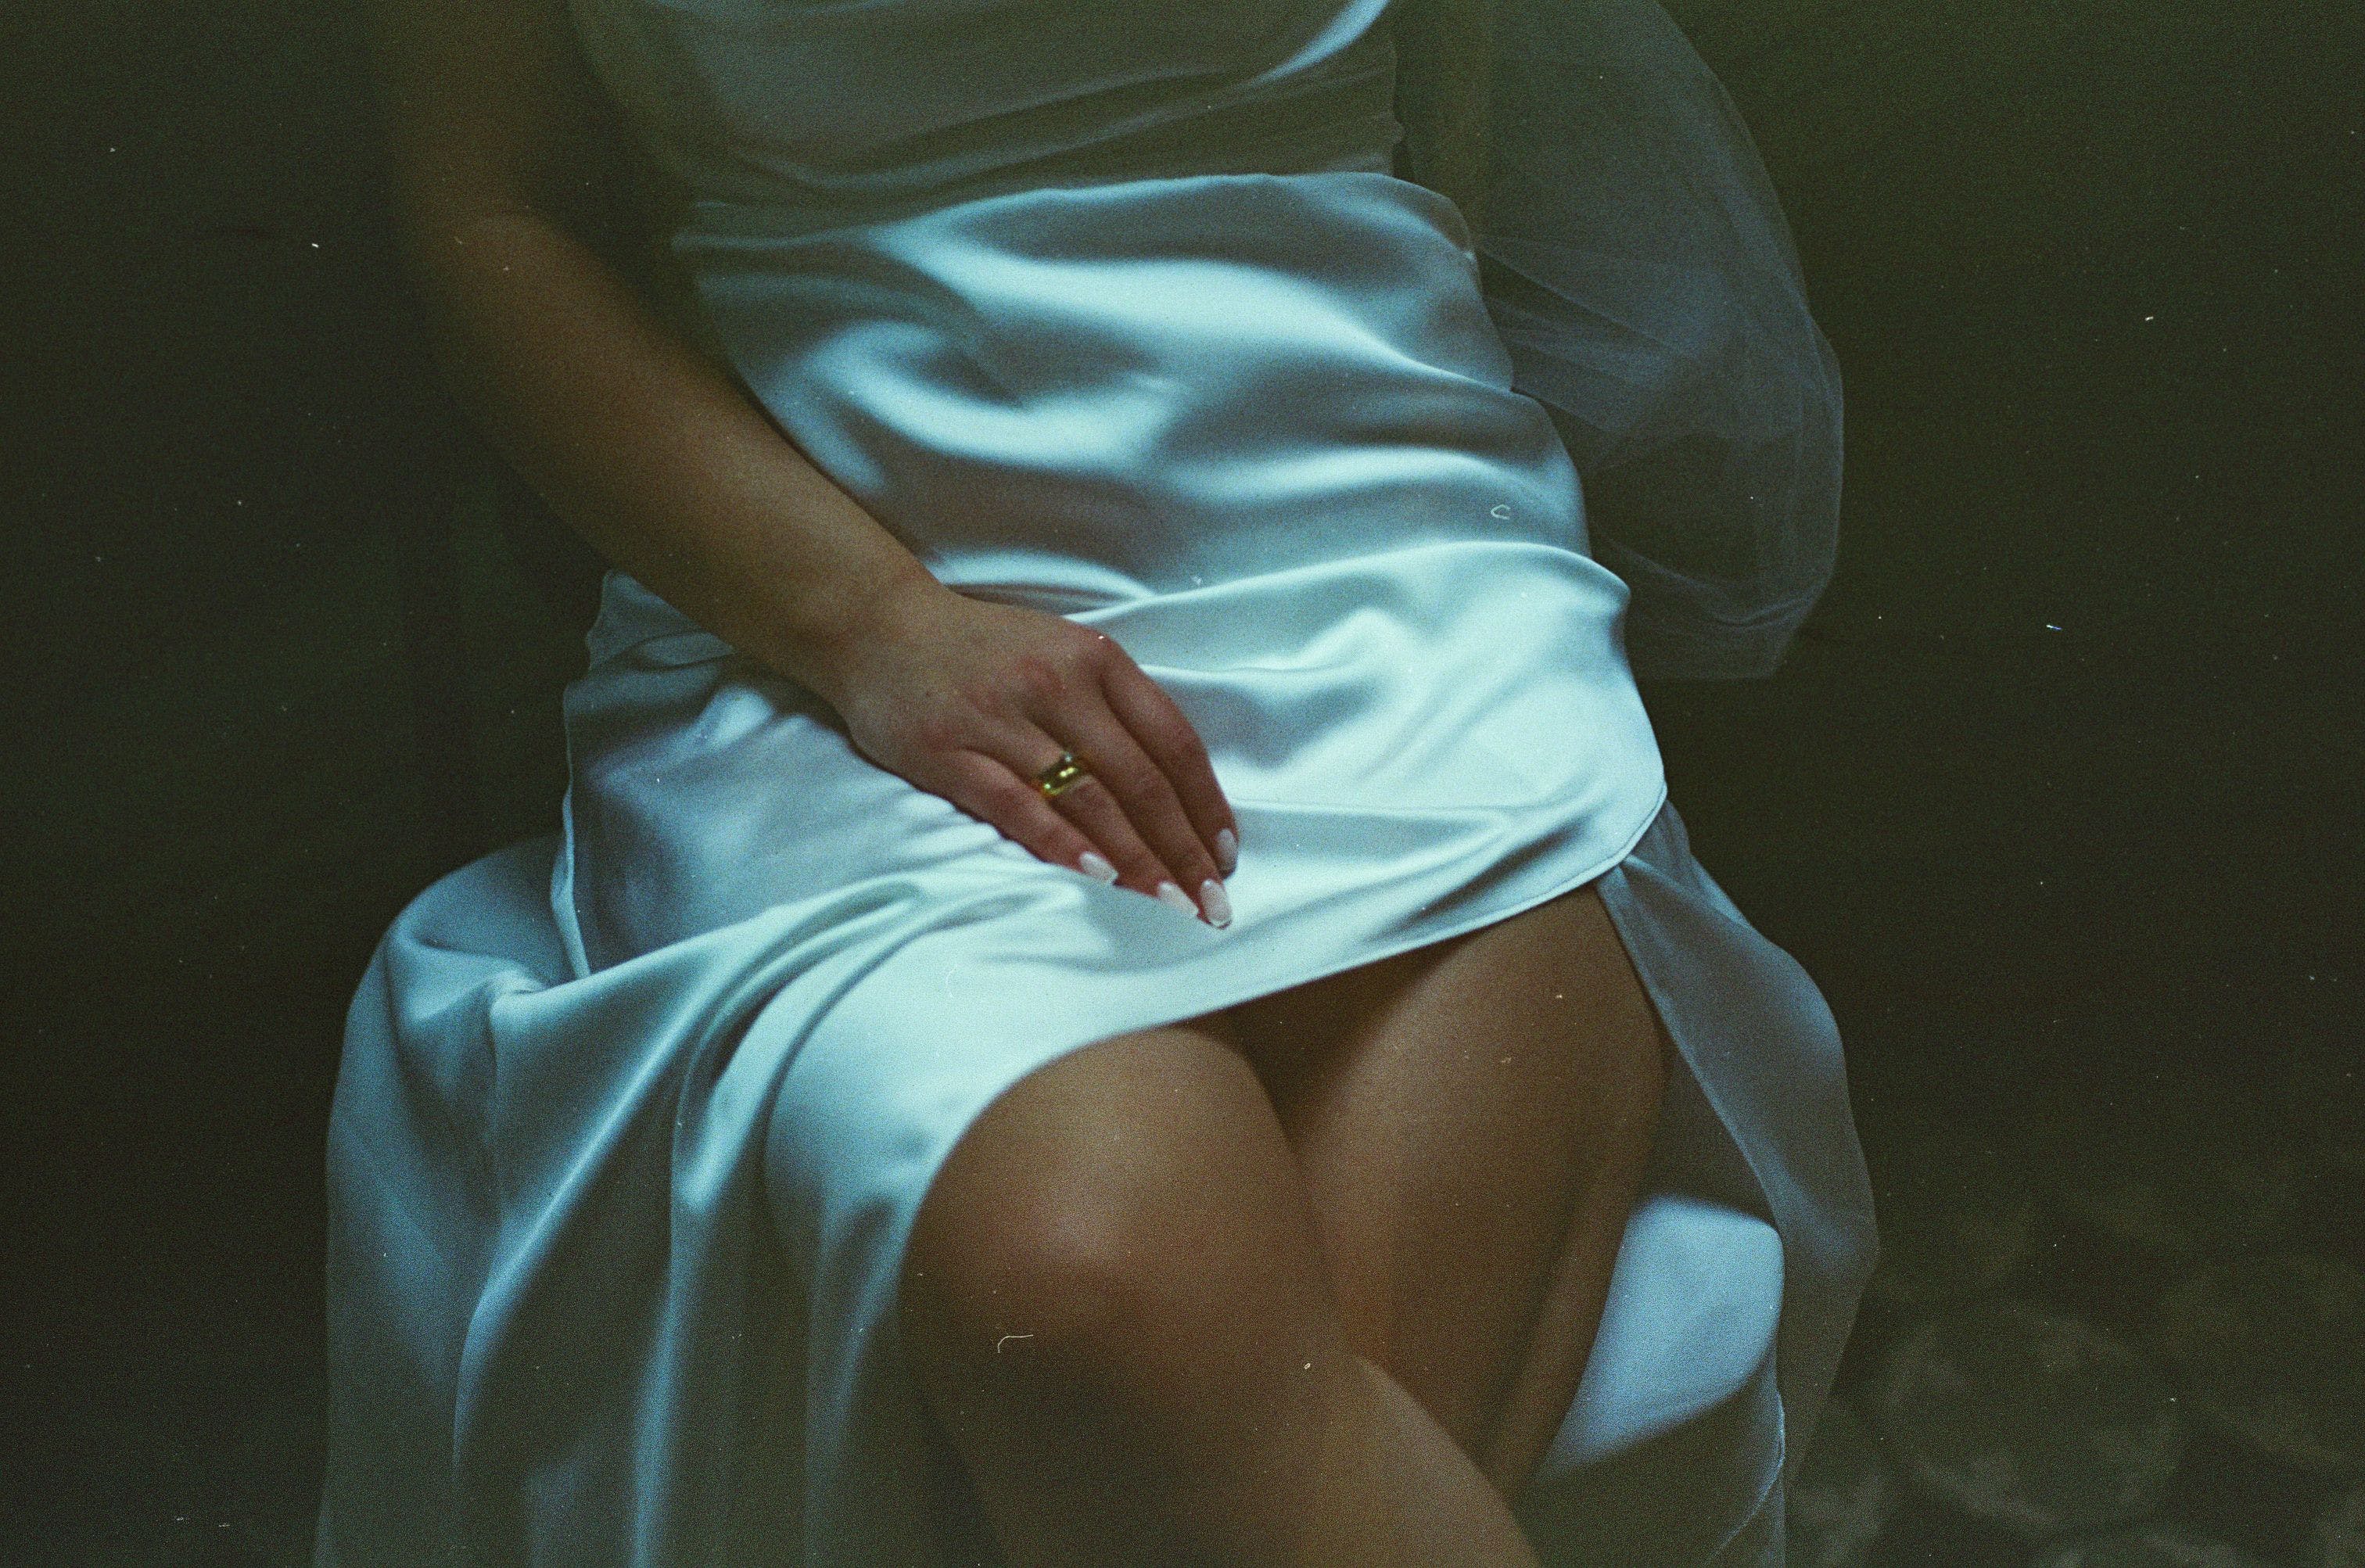
woman, arm, leg, human body, flash photography, neck, knee, sleeve, thigh, waist, elbow, sportswear, abdomen, satin, human leg, trunk, underpants, chest, electric blue, magenta, darkness, silk, sitting, wrist, art model, grass, foot, flesh, undergarment, linens, briefs, performance, shorts, barefoot, ankle, fashion accessory, lingerie